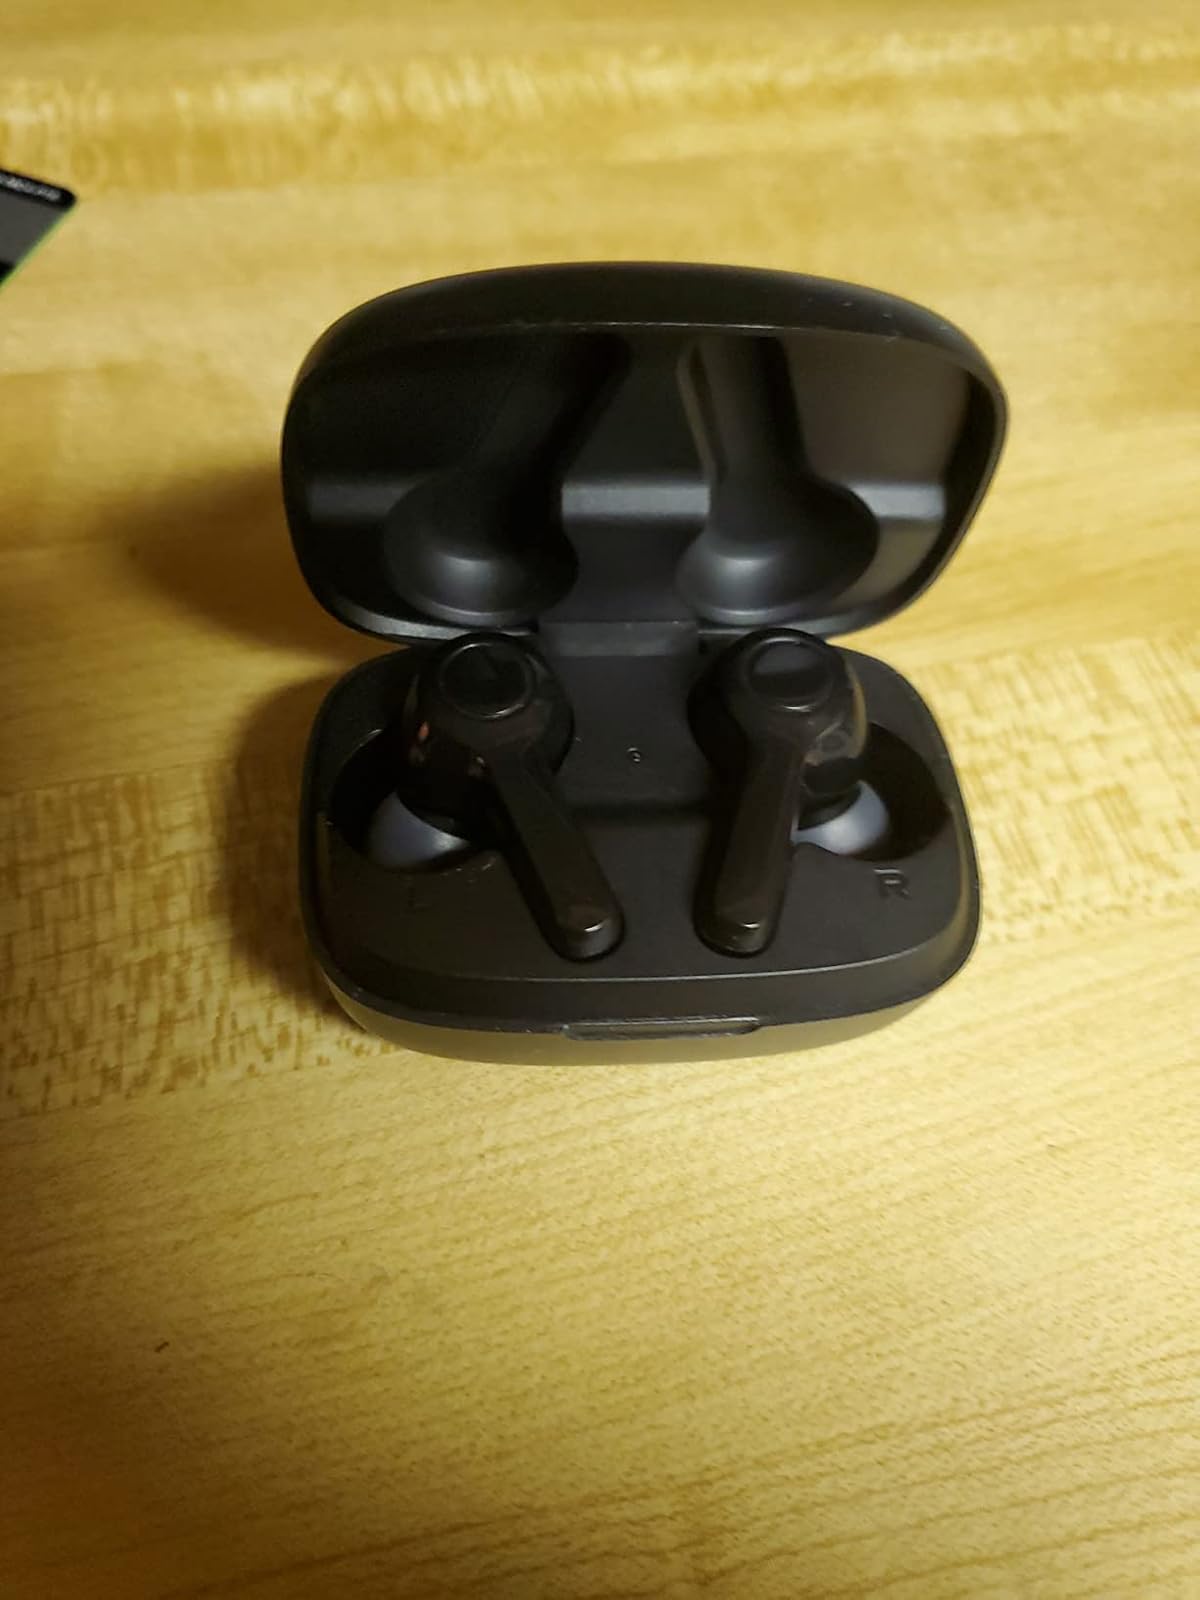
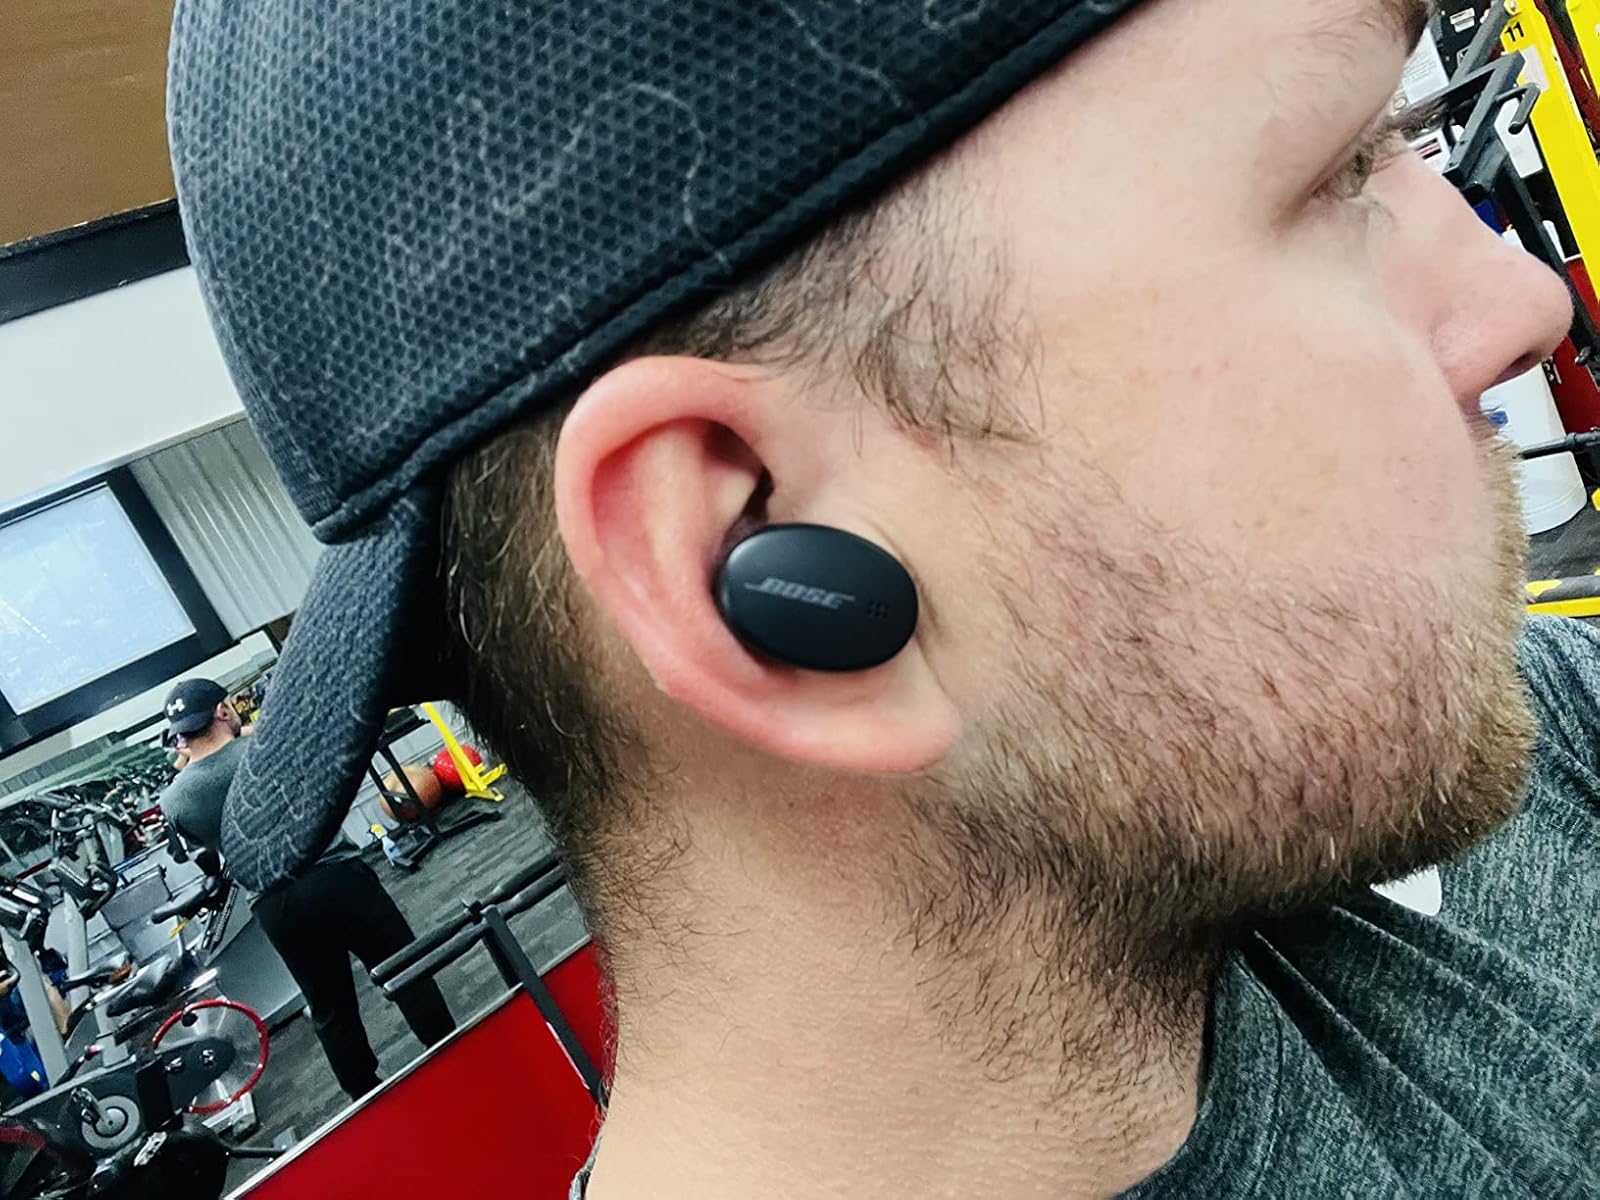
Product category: earbuds
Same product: no